Anchiceratops

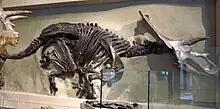
NMC 8547 mounted at the Canadian Museum of Nature, completed with a skull cast of NMC 8535. NMC 8547 might represent a separate taxon

Most "Anchiceratops" fossils have been discovered in the Horseshoe Canyon Formation of Alberta, which belongs to the later part of the Campanian stage of the Late Cretaceous Period ("Anchiceratops" remains are known from the lower part of the formation, and range in age between 72.5-71 million years ago). Frill fragments found in the early Maastrichtian Almond Formation of Wyoming in the United States resemble "Anchiceratops". However, brown horn fragments (specimens NMC 9590 and 10645) and frill pieces (specimens NMC 9813, 9814 and 9829) have been found from two localities in the older Oldman and Dinosaur Park Formations (late Campanian, 76.5-75 million years ago) with the characteristic pattern of points seen in "Anchiceratops" frills. These may represent early records of "A. ornatus" or possibly a second, related species. "Anchiceratops" remains were also recovered in terrestrial sediments from the St. Mary River Formation at the Scabby Butte locality in southwestern Alberta, however, the fossils cannot be referred to a specific species.